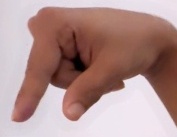
ASL sign: Q